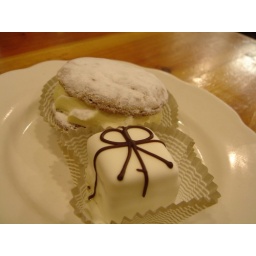
a lemon cloud and a petit-four from Perfectly Sweet in Pasadena.